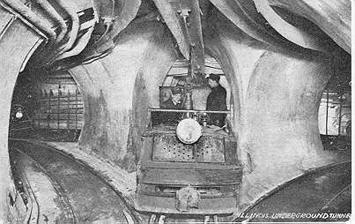
Building: Chicago Tunnel Company
Country: United States of America
Year built: 1906
Narrow gauge underground railway Chicago Tunnel Company Under the streets of Chicago, pre-1906 Overview Headquarters Chicago Locale Illinois Dates of operation 1906–1959 Successor abandoned Technical Track gauge 2 ft ( 610 mm ) Length 60 miles (97 km) The Chicago Tunnel Company was the builder and operator of a 2 ft ( 610 mm ) narrow-gauge railway freight tunnel network under downtown Chicago , Illinois.  This was regulated by the Interstate Commerce Commission as an interurban even though it operated entirely under central Chicago, did not carry passengers, and was entirely underground. It inspired the construction of the London Post Office Railway . History Initial tunnels 1902 system map, tunnels shown in black. Construction shafts are dots to the side of the tunnels. The city of Chicago granted the newly formed Illinois Telephone and Telegraph company the rights to construct utility tunnels under the streets of Chicago in 1899 to carry its planned network of telephone cables.  Initial plans for the tunnels called for filling them with phone cables, leaving a 6-foot (183 cm) by 14-inch (36 cm) passage for maintenance.  When the city refused to permit manholes through which cable could be unreeled into the tunnels, the plans were changed to include rails for hauling cable spools through the tunnels. The city was largely unaware of the nature of the tunneling, and the first 16 miles (26 km) of tunnel were excavated somewhat covertly, working from the basement of a saloon and carting away the spoil after midnight. Initially, the intended purpose of the narrow gauge railroad below the telephone cables was limited to hauling out excavation debris and hauling cable spools during the installation of telephone lines, but in 1903, the company renegotiated its franchise to allow the use of this railroad for freight and mail service.  In early 1905, the system was taken over by the Illinois Tunnel Company.  By this time, 26 miles (42 km) of a projected 60 miles (97 km) of tunnel had been completed. The actual construction work was subcontracted to the Illinois Telephone Construction Company, under the management of George W. Jackson (1861–1922). Refinancing By 1904, the first round of financing for tunnel system construction had largely been spent.  A second round of financing was arranged by James Stillman of the National City Bank of New York City , with public support from E. H. Harriman , Jacob H. Schiff , and Patrick A. Valentine , all directors of that bank. With this financing, the Chicago Subway Company, incorporated in New Jersey, became a new holding company for the tunnel system. The Chicago Warehouse and Terminal Company was an affiliate, formed in 1904 to construct and operate terminal facilities for interchanging freight with railroads and other carriers. The Illinois Tunnel Company continued to expand the tunnel system and serve a growing customer base until 1908, when the employees moved to join the Amalgamated Association of Street and Electric Railway Employees .  The tunnel company refused to recognize the union and began firing union members.  Despite the intervention of Congressman William Lorimer , all 260 employees went on strike on May 9.  The company hired strikebreakers and refused to rehire any of the strikers. The Tunnel Company ran into a problem with a part of its planned expansion. In November 1906, the Chicago Board of Local Improvements announced it was considering widening Halsted Street between Chicago Avenue and 22nd Street.  300 property owners on Halsted Street, represented by the Law Firm of Adler & Lederer (now known as Arnstein & Lehr, LLP ), opposed the widening of the street because it would interfere with their business and the cost would result in burdensome assessments. Attorney Charles Lederer charged that there was graft connected with the proposition to widen the street and that if this was done the scheme was then to utilize the street to connect the tunnel with the Chicago Stockyards so that it would have access to the railroads. Bankruptcy and reorganization 1910 system map, tunnels shown in black. Close to 60 miles (97 km) of tunnel had been built by this time. By 1909, the cost of construction had bankrupted the Illinois Tunnel Company.  By this time, it was estimated that $30,000,000 had been spent on building and operating the tunnel.  The receiver's sale was completed in 1912, with the Chicago Tunnel Company, a wholly owned subsidiary of the Chicago Utilities Company, acquiring all assets of the former company and its affiliates, the Chicago Warehouse and Terminal Company and the Illinois Telephone and Telegraph Company.  In 1913, the Chicago Tunnel Company agreed to sell its telephone operations to American Telephone and Telegraph Company , although regulatory approval delayed the actual sale until 1916.  By 1920, all telephone cables had been removed from the tunnels. By 1914, about 60 miles (97 km) of tunnel had been constructed, typically 7 feet 6 inches (2.3 m) high and 6 feet (1.83 m) wide, with 2 ft ( 610 mm ) gauge track .  19 elevators connected the tunnel with customers, and five elevators served universal public stations where freight could be dropped off or picked up by the public.  The railroad operated 132 electric locomotives, typically 30 to 50 horsepower (22 to 37 kW) each, and had 2,042 merchandise cars, 350 excavating cars and 235 coal and ash cars.  In 1914, the tunnel company handled 609,320 short tons (544,036 long tons; 552,766 t) of freight, 275,218 short tons (245,730 long tons; 249,674 t) of which were merchandise.  The remainder was presumably coal, ash and excavation debris. From 1912 into the 1930s, the tunnel company was managed by Sherman Weld Tracy.  It was never very profitable, but it avoided receivership, with most of the stock held by J. Ogden Armour , E. H. Harriman and their heirs. Conflict with the subway Plans for passenger subway service in Chicago date back to the turn of the 20th century, and the original permits to dig the freight tunnels allowed for future cut-and-cover subway development above the tunnels. In the 1930s, when the Chicago Rapid Transit Company and the city finalized the design of the State Street and Dearborn Street subways, plans called for the tunnels to be dug through the blue clay along the line originally followed by the freight tunnels.  Excavation debris from the new subway tunnels was hauled away by the Chicago Tunnel Company as the subway replaced the freight tunnels along their route. Company failure The Chicago Tunnel Company went bankrupt and applied for voluntary reorganization in 1956. The tunnel company attempted to sever itself from the bankrupt holding company, claiming it could operate at a profit, but by 1959, the tunnel asked for abandonment permission. The Interstate Commerce Commission consented to abandonment that July, and the tunnel assets were sold at auction for $64,000 in October. Tunnel flooding Further information: Chicago flood In late 1991 near the Kinzie Street Bridge , a new set of pilings (collectively known as a " dolphin ") were driven into the riverbed to prevent barges from bumping into the bridge. As the pillars were installed, a miscalculation was made that caused severe damage to the tunnel directly below the river. The risk of flooding was well understood by George W. Jackson, the chief engineer who built the tunnel system.  In 1909, Jackson received a patent on a portable bulkhead that could be used to seal off flooded tunnel sections. The tunnel developers were also concerned by the flooding risk posed by firefighting efforts in buildings connected to the tunnels.  Should a building catch fire, immense quantities of water could pour into the tunnels through elevator shafts and basement connections.  To deal with this risk, watertight fire doors were fitted into all building connections. Small leaks in the tunnels under the Chicago River had become commonplace by 1913; to deal with them, the tunnel company drilled holes in the tunnel wall and pumped grout at high pressure into the soil outside the tunnel in the vicinity of the leak. The 1992 flood was not the first time that a contractor's action threatened to flood Chicago by puncturing the tunnel.  In 1959, an excavation punctured the tunnel, leading to a dramatic and successful fight to prevent disaster. In 1992, a cable television employee in the tunnel underneath the Chicago River videotaped mud and water oozing in where the bottom of the wooden pilings had cracked the tunnel wall.  The pilings making up the dolphin had been driven only a few feet from the side of the tunnel, and the wooden pilings were visible through the collapsed tunnel wall where wet clay had slumped away from the wood into the tunnel. Official response to the reported leak was slow; no emergency measures were deemed necessary, and a formal bidding process began for the contract to repair the damage.  On April 13, some six months later, the slow oozing of wet clay opened a clear passage from the riverbed, allowing the river to pour directly into the tunnel. In what became known as the Chicago Flood , the entire system was quickly flooded.  The Merchandise Mart was the first victim, declaring a water emergency at 5:57 am.  City Hall began to flood by 6:02 am, the Federal Reserve Bank at 8:29 am, finally, the Chicago Hilton and Towers at 12:08 pm.  The long delay before some buildings were flooded was the result of closure of some sections of the tunnel system in 1942 when the passenger subways were built. Many businesses had not realized that they were still connected to the tunnel complex, as the openings were boarded up, bricked up, or otherwise closed off—but not made watertight. At that point, government agencies belatedly responded. The leak was stopped and the tunnels were emptied within days at great cost. The tunnels are still used for power and communication cables. They have been popular with urban exploration groups who would sometimes sneak in to have a look around, but since the Joseph Konopka terrorism scare in the early 2000s, all access to the tunnels has been secured. The accident shut down the entire downtown area for days, causing considerable economic losses.  Insurance battles lasted for years, the central point being the definition of the accident, i.e., whether it was a "flood" or a "leak."  Leaks were covered by insurance, while floods were not.  Eventually it was classified a leak, which is why some have called it the "Great Chicago Leak." Recent incidents On October 14, 2009, workers pumping concrete into the tunnel under the Kennedy Expressway caused the roadway to buckle, shutting down all but one lane of the westbound expressway. Design and construction Tunnel under construction in 1902. The freshly cut clay ahead of the concrete work shows clear knife marks. The standard tunnel was egg-shaped, 7 feet 6 inches (2.29 m) high and 6 feet (1.83 m) wide, with tunnel walls 10 inches (25 cm) thick and a floor 14 inches (36 cm) thick.  Some trunk-line tunnel segments were built larger, 14 feet (4.27 m) high by 12 feet 9 inches (3.89 m) wide.  The tunnels were built through a layer of soft blue clay, and tunneling was done by cutting the clay with modified draw knives .  Parts of the tunnel were pressurized to 10 pounds per square inch (69 kPa) during tunneling, while other parts were tunneled at atmospheric pressure. The tunnel was lined with coarse concrete and then waterproofed with a Portland-cement limestone-dust plaster. George W. Jackson was granted a patent on the system of forms used in making the concrete tunnel lining. The city asked that the tunnel be built no shallower than 22 + 1 ⁄ 2 feet (6.86 m) below the pavement in order to allow room for a future streetcar subway. During construction, temporary 14 in ( 356 mm ) gauge tracks were laid.  The 6-foot (1.83 m) tunnel was wide enough for double tracks with this small size.  The tunnel company had 900 small cars built specifically to run on this track.  The cars had a box with a capacity of only 0.47 cubic yards (0.36 m 3 ), and were pulled by mules from the tunnel headings to hoists that removed the spoil to the surface or later to points where the spoil could be transferred to 2 ft ( 610 mm ) gauge cars for haulage to the Grant Park disposal station. Tunneling work continued around the clock, 24 hours a day, completing an average of 2 miles (3.2 km) of tunnel per year per heading during the first few years of development Trackwork in a typical grand union where two tunnels intersected, photographed before 1906 The 2 ft ( 610 mm ) gauge track was laid in the tunnels, using rails 4 + 1 ⁄ 4 inches (110 millimetres) high (56 pounds per yard or 27.8 kilograms per meter). Crossties were not used.  Instead, rails were mounted on chairs embedded in the concrete tunnel floor.  Frogs and crossings were built on steel plates that were then embedded in the concrete floor. Curves in the tunnels were very tight.  Mainline curves were as little as 16-foot (4.88 m) radius , and the grand unions under street intersections were built to a 20-foot (6.1 m) radius. Grades in the tunnel system were limited to 1.75 percent, except for the lines up to the Grant Park disposal station, which climbed at a 12 percent grade. The tunnel, 40 feet (12.19 m) below street level, was drained by 71 electric pumps.  There was very little seepage into the tunnels, a natural consequence of excavation in clay, but any water that did find its way in was quickly pumped up to the sewers above.  Ventilation was natural, relying primarily on the piston effect of trains pushing through the tunnels to circulate the air. While buildings with deep subbasements could connect directly to the tunnel, connections to surface level and shallow basements were by elevator shafts . George W. Jackson, the contractor who built the tunnel system, received several patents related to building such shafts. Equipment Motive power The first test trains were run a few years after the start of construction.  Most of the tunnel system was operated using overhead lines and trolley poles for power. Between 1903 and 1904, the Illinois Telephone Construction Company purchased 22 class L. M. locomotives from General Electric .  These weighed 5 short tons (4.54 t; 4.46 long tons) and had two 20-horsepower (15-kilowatt) traction motors.  Most of the engines used in the tunnels were standard mine haulage locomotives made by the Jeffrey Manufacturing Company.  These weighed 6 short tons (5.44 t; 5.36 long tons) and had two 18-horsepower (13-kilowatt) traction motors each. Commonwealth Edison provided the electric power at 250 volts . Two Morgan Locomotives posed for a publicity photo in 1904 at State and Randolph. Superintendent George W. Jackson is at the controls on the left. On the grades leading up from the tunnel to the Grant Park disposal station, the Morgan system sold by the Goodman Equipment Mfg. Co. was used.  Morgan locomotives used a central third rail for power and also as a rack for traction. This system was also widely sold to the mining industry and was particularly valuable where mines had steep grades. Temporary Morgan third-rail was installed in the tunnels during installation of the telephone cables on the tunnel ceiling, but after construction was completed, the Morgan system was only used in the context of the grade to the Grant Park disposal station and its use ceased with the closure of that disposal station. Between 1906 and 1908, the tunnel company purchased a number of Baldwin engines. One of these, number 508, was recovered from the tunnel leading to the Field Museum in 1996, when the rebuilding of the Outer Drive past the museum uncovered the old Grant Park Disposal Station elevator shaft. While not functional, this engine and cars is now on display in the collection of the Illinois Railway Museum . By 1914, the tunnel company was operating two gasoline powered locomotives built by Baldwin Locomotive Works on the surface trackage in Grant Park . These engines weighed 7 short tons (6.35 tonnes; 6.25 long tons) and were 12 feet (3.7 meters) long, 4 feet 8 inches (1.4 meters) wide and 7 feet 6 inches (2.29 m) high. The 4-cylinder engines were coupled to the driving wheels through a jackshaft and side rods . These machines had a two-speed transmission with a top speed of 10 miles per hour (16 km/h). Freight cars A train pulls out of the basement of Marshall Field's into the tunnel. The freight cars are made by Kilbourne & Jacobs. The standard freight cars on the tunnel were 12 feet 6 inches (3.81 m) long and 3 feet 11 inches (1.2 meters) wide, running on two 4-wheel trucks and designed to operate on curves with a 15-foot (4.57-meter) radius . Cars were equipped with National Steel Castings Co. "Sharon" 1/2 size MCB Couplers , and were of all steel and iron construction. The tunnel bought hundreds of Bettendorf flat cars that could be converted to gondolas and had a capacity of 30,000 pounds (14,000 kg) or 15 short tons (14 t; 13 long tons). Bettendorf's patents include several pertaining to cars that match this description. Ash and excavation debris removal cars were equipped with the Newman patent dump box with a 3.5 cubic yards (2.7 m 3 ) capacity.  Newman, who was in charge of excavation spoil removal during the early phase of construction, developed this dump box because the clay removed during tunnel excavation was so sticky that it was difficult to dump from conventional side-dump cars. Additional cars were built by Kilbourne & Jacobs. These were simple metal flat cars 4 feet (1.22 m) wide by 10 feet 6 inches (3.2 m) long with closely spaced stake pockets to restrain the cargo. Operation Revenue service in the tunnels officially began on August 15, 1906, with a 2-mile (3.2-kilometer) 16-minute run.  By that time, 45 miles (72 kilometers) of track were in place, with connections to four railroads and 40 on-line customers.  A total of 67 locomotives and 400 freight cars were on hand. In fact, coal delivery by subway began on October 13, 1905, when several carloads of coal were delivered from the Chicago and Alton Railroad coal chutes. In 1915, most tunnel operation occurred between 7 am and 5 pm, with limited night operation primarily serving excavation spoil removal and coal and ash service.  In a typical 10-hour work day, there were 500 to 600 train movements, all conducted under the authority of a telephone-based dispatching system. Dial telephones were installed at every street intersection so that engineers could easily remain in contact with the dispatcher. In 1914, the tunnel employed 568 people, including 116 motormen , 57 elevator men, 59 truckers, 74 clerks and three dispatchers. A 1916 survey showed that the tunnel carried 18 percent of the freight traffic in the Chicago loop. In 1929, it was estimated that the tunnels handled between 200 and 300 train movements a day, with 10 to 15 cars per train.  At the time, the tunnel had 150 locomotives, 2,693 merchandise cars, 151 coal cars and 400 excavation and ash cars. In 1954, the tunnel was carrying 500 carloads of freight and 400 carloads of cinders and debris daily.  There were 83 locomotives, 1,609 freight cars, 55 trucks and 272 semi trailers on hand.  Surface trucking was an important part of the business, required to reach customers located outside the loop.  The workforce had declined considerably from the tunnel's heyday, with just 30 motormen operating the trains.  The tunnel workforce was so dominated by attrition that someone with 25 years of experience in the tunnel was viewed as a newcomer. Merchandise In 1914, the tunnel had direct connections for freight interchange (by elevator) with 26 railroads and two boat lines.  In addition, there were four public tunnel stations where shippers could drop or pick up merchandise, and 36 industries had direct tunnel connections, including Chicago's big department stores , Marshall Field's , Carson Pirie Scott and Rothchild's.  In 1913, the tunnel carried 544,071 carloads or 617,891 short tons (560,541 t; 551,688 long tons) of merchandise.  Of this, 231,585 carloads were sent from public stations, 177,743 carloads from industrial customers served by the tunnel, and 134,743 carloads from railroad freight terminals. Mail A tunnel mail car, on the platform in Grand Central Station , in front an elevator leading down to the freight tunnels.  The tunnel car was one of hundreds of convertible cars built by Bettendorf. The Illinois Tunnel Company built connections to post offices and passenger stations specifically for mail service. Tunnel mail service began in September 1906 at a contracted rate of $172,600 per year.  Within six months, it became apparent that the Tunnel Company was having difficulty with timely delivery, and the post office threatened to abrogate its contract. Mail service through the tunnels was terminated at the end of the two-year contract. In 1953, the tunnel company again explored getting into the mail business. Aside from brief experiments, this went nowhere. Coal Newly built tunnel sidings in a building basement, with a bin to receive coal deliveries and a conveyor up to the boiler room. In 1914, 22 buildings had tunnel connections for coal delivery, including the First National Bank of Chicago , several hotels, Marshall Field's , City Hall and the County Building.  A total of 16,414 carloads or 57,906 short tons (52,531 t; 51,702 long tons) of coal were handled in 1913. The tunnel had two coal receiving stations in 1915 for loading coal onto tunnel trains.  One was served by the Chicago and Eastern Illinois Railroad , the other by the Chicago and Alton Railroad .  Surface railroad cars dumped coal into bins under the track, from which chutes led down to the tunnel.  A tunnel car could be loaded with a full load of 3 + 1 ⁄ 2 short tons (3.18 t; 3.13 long tons) of coal in two seconds. Coal was carried in side-dump cars, from which it was dumped into a hopper below each customer's boiler room.  A conveyor then carried the coal up from the trackside hopper to the customer's boiler room. The details of the latter connection depended on the depth of the building's basement.  Chicago's new City building on the corner of Washington and LaSalle had a subbasement 38 feet (11.58 m) below sidewalk level, so the tunnel connection was made by a 10-foot-deep (3.05 m) trench. The Commercial National Bank's coal bins were under the sidewalk on Clark Street.  There, coal was lifted from the tunnel by a vertical bucket conveyor running in a small shaft. Before the 1940s the tunnels were used to deliver coal to downtown buildings, and to remove ash or clinkers. Trucks began to siphon off significant amounts of business, however, and by the late 1940s, customers began to switch from coal to natural gas to heat their buildings. The ones that kept burning coal switched to delivery by truck because unloading from the surface was easier, and a complex conveyor system was not required. Excavation debris and ashes Early operation in the tunnels was dominated by removal of excavation debris from the tunnel itself, and once tunnel service reached various areas, several construction contractors found that it was less expensive to dump excavation debris down into tunnel trains than it was to haul it out through the congested streets of the Chicago Loop.  As a result, excavation debris continued to make up a significant part of tunnel traffic after the tunnel system was completed.  Ash from coal-fired furnaces was freely mixed with this stream of debris. In the early days of tunneling, excavation debris was hauled to the surface through small construction shafts and then to the lakefront by horse and wagon.  By 1903, some excavation debris was being dumped onto scows for disposal in the lake. In 1904, tunnels sloping up at a 9 percent grade to the Grant Park disposal station were opened, and the vast majority of excavation debris and ash was hauled out to fill Grant Park.  A derrick with a 65-foot (19.81 m) boom picked the dump boxes off the cars and swung them out over the lake to dump the fill. The new Cook County Courthouse was among the construction sites that disposed of excavation debris through the tunnel system. Before the digging of the freight tunnels, shallow spread foundations were common using iron grillage to spread the heavy weight where tall buildings were involved.  Deep foundations became almost universal with the construction of the tunnel system because the tunnel threatened to undermine shallow foundations,  access to the tunnel made it practical to remove large volumes of excavation spoil, and deep basements permitted easy access to the tunnel for coal delivery and ash removal. In 1908, further dumping of refuse on the lake front was prohibited, and the Tunnel Company responded by building a new disposal station on the Chicago River. Here, elevators lifted tunnel cars to the surface where they were dumped into self-propelled catamaran "dump scows" with a capacity of 1,000 cubic yards (760 cubic metres).  The scows then took the debris out into the lake for dumping in deep water. George W. Jackson, the Tunnel's chief engineer, filed a patent on a scow fitting this description. Filling on the lakefront began again in 1913, with the construction of a tunnel extension to a new disposal station on the lake shore beyond what was then the south end of Grant Park.  Here, twin elevators lifted the cars to the surface.  Fill from this disposal station created the land under the Field Museum of Natural History and the Century of Progress Exposition (Now the site of Soldier Field and McCormick Place ). In 1913, the tunnel system handled 51,685 carloads of excavation debris and 14,605 carloads of cinders and other refuse.  Excavation debris and ash were billed per carload, so the tonnage is not available. A 1929 estimate put the average combined excavation and ash traffic at 75,000 carloads per year. Immense amounts of fill were hauled by tunnel to the lake during construction of Chicago's new main post office adjacent to Union Station in the early 1920s. Even though coal deliveries were made with trucks, it was still more efficient to remove ashes by tunnel. This basically left the company in the ash removal business for the last ten years of operation. Secondary businesses The tunnel company had a curious secondary business, namely air conditioning, which was accomplished by selling naturally cool tunnel air to theaters above the tunnels. The McVickers, Rialto and four other theaters owned by the same company used tunnel air.  Tunnel air was also utilized in the winter, as heating this air required less energy than heating the often much colder outside air.  They estimated that they used less than one-third the coal they would have used without the tunnel connection. The tunnel air was a constant 55 °F (13 °C) year round. In 1933, the tunnel company sought financing from the Reconstruction Finance Corporation to diversify into district heating , using the tunnels to carry steam pipes from a central steam plant to various customers.  At the time, an estimated ten percent of Chicago's loop businesses already used district heating services provided by the Illinois Maintenance Company, formerly part of Insull Utilities Investment Inc. References